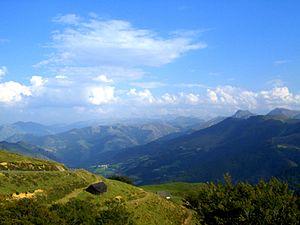
Vue de la forêt d'Iraty (Basse-Navarre/Soule) Euskara: Iratiko oihanaren Nafarroa Behereko eta Zuberoako zatia
Cet article recense les sites Natura 2000 des Pyrénées-Atlantiques, en France.
La Soule est le plus petit des sept territoires historiques du Pays basque. Située dans les Pyrénées-Atlantiques en France, elle est peuplée d'environ 15 000 habitants et a pour capitale Mauléon-Licharre.